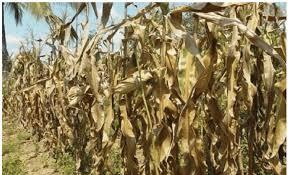
Safu ya mimea ya mahindi iliyokauka kabisa.Majani ya mahindi yamegeuka rangi ya kahawia na yamejikunja yakionyesha dalili za ukame mkali au uharibifu mkubwa.Mazingira yanaonekana kuwa shamba lililokumbwa na ukame.